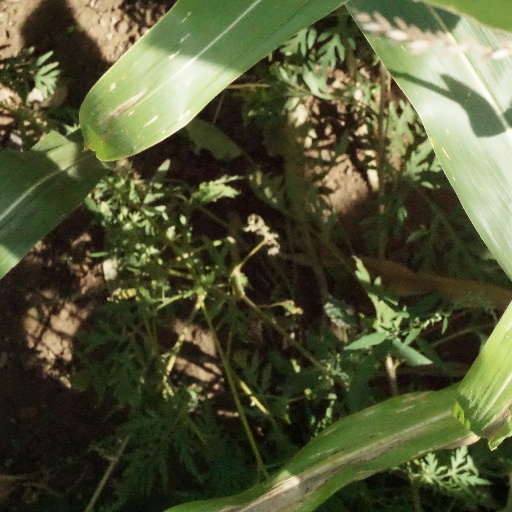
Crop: maize; corn